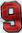
Number: 9